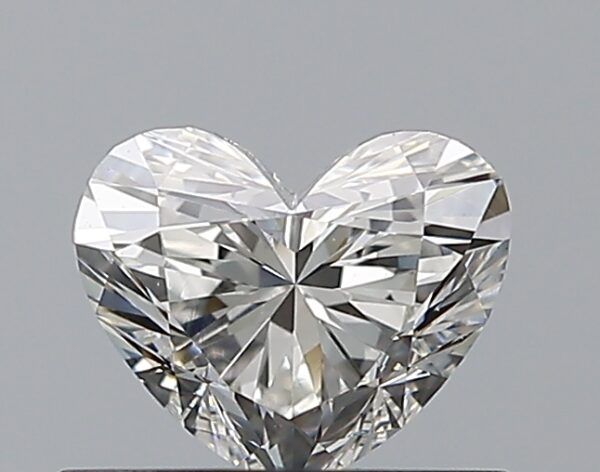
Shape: heart
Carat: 0.5
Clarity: VS2
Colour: H
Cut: EX
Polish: EX
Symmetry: VG
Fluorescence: M
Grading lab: GIA
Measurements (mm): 4.73 x 5.62 x 3.29